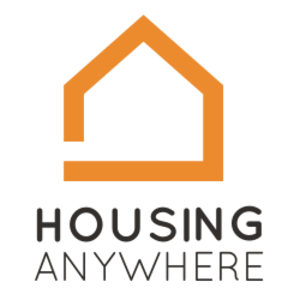
Housing Anywhere est le nom d'une entreprise et de son site web de logement pour le marché étudiant.